Taken at the Flood

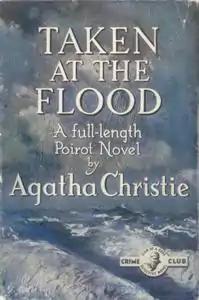
Dustjacket illustration of the UK First Edition (Book was first published in the US)

A television film was produced in 2006 with David Suchet as Poirot in the ITV series "Agatha Christie's Poirot". The cast included Elliot Cowan as David Hunter, Eva Birthistle as Rosaleen, Celia Imrie as Kathy Cloade, Jenny Agutter as Adela Marchmont and Tim Pigott-Smith as Dr Lionel Woodward. The film made several significant changes to the plot: